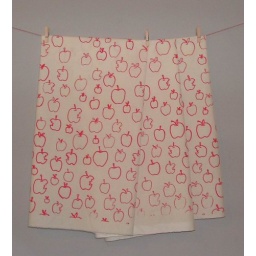
red apples in the shop